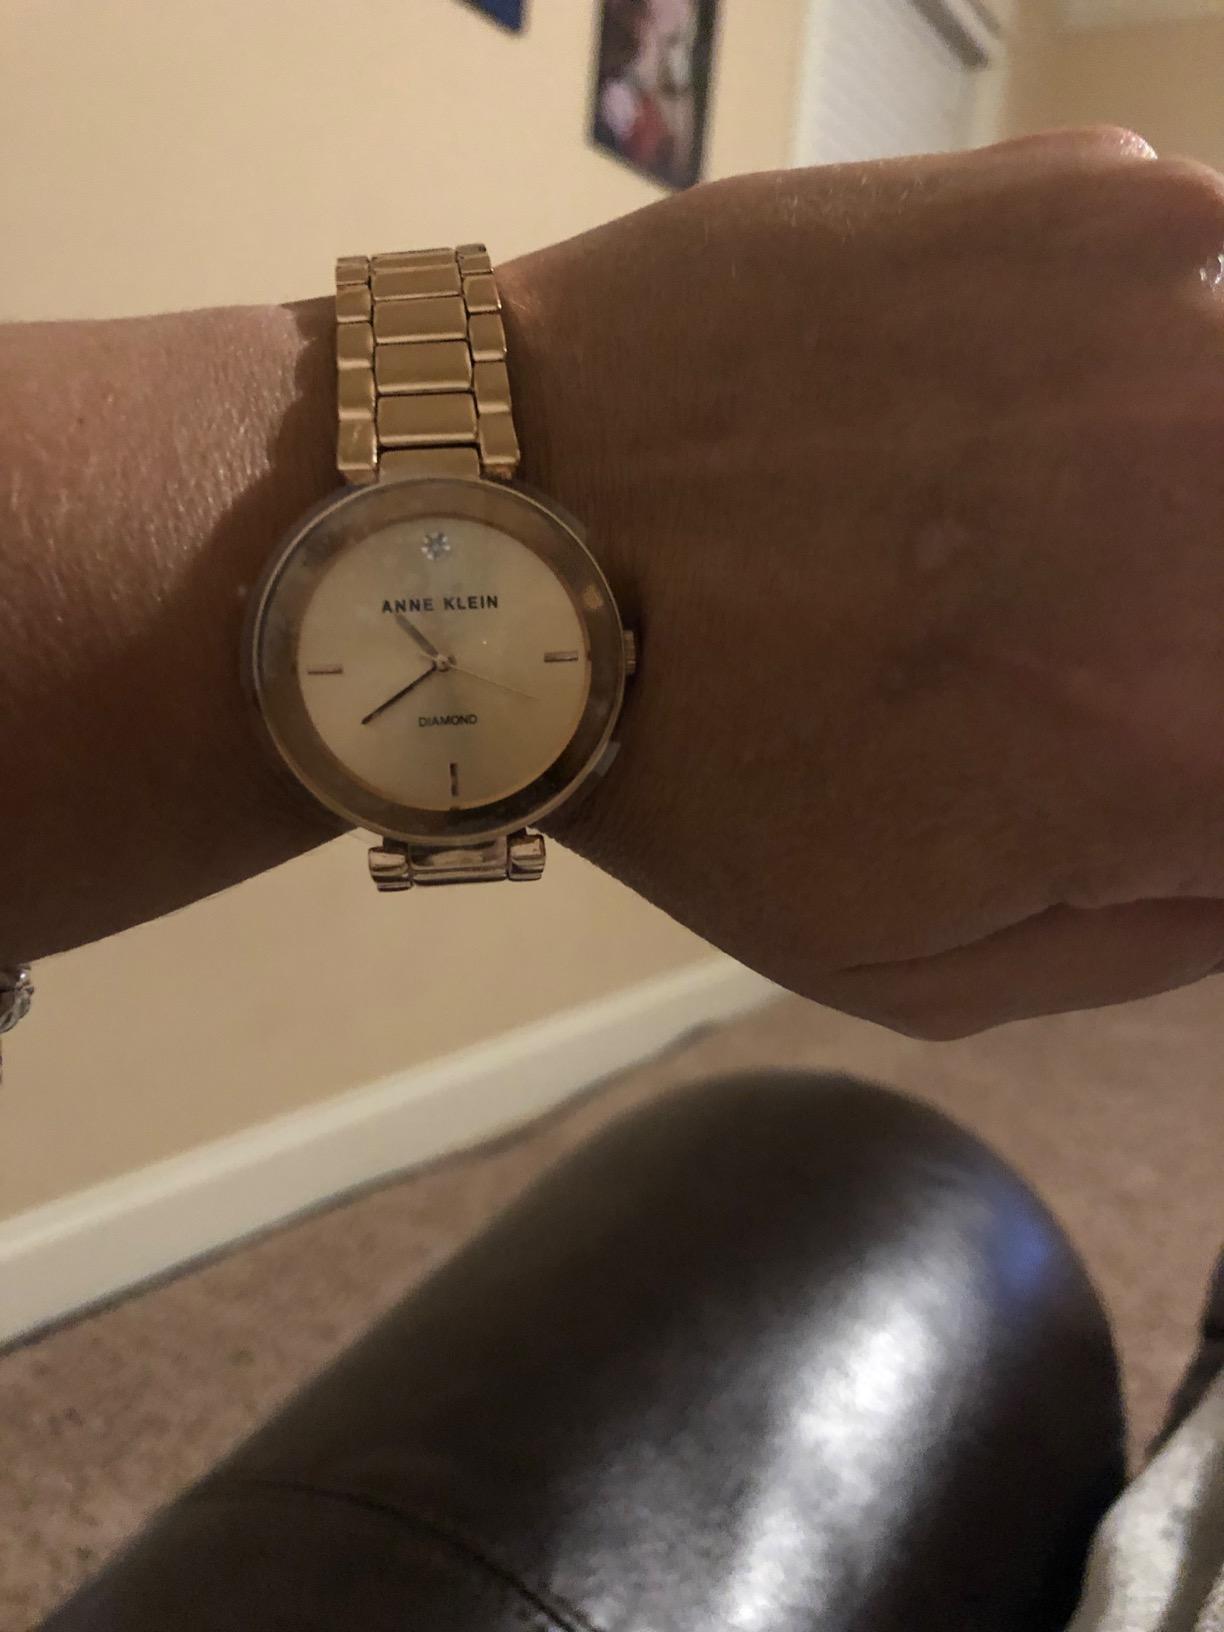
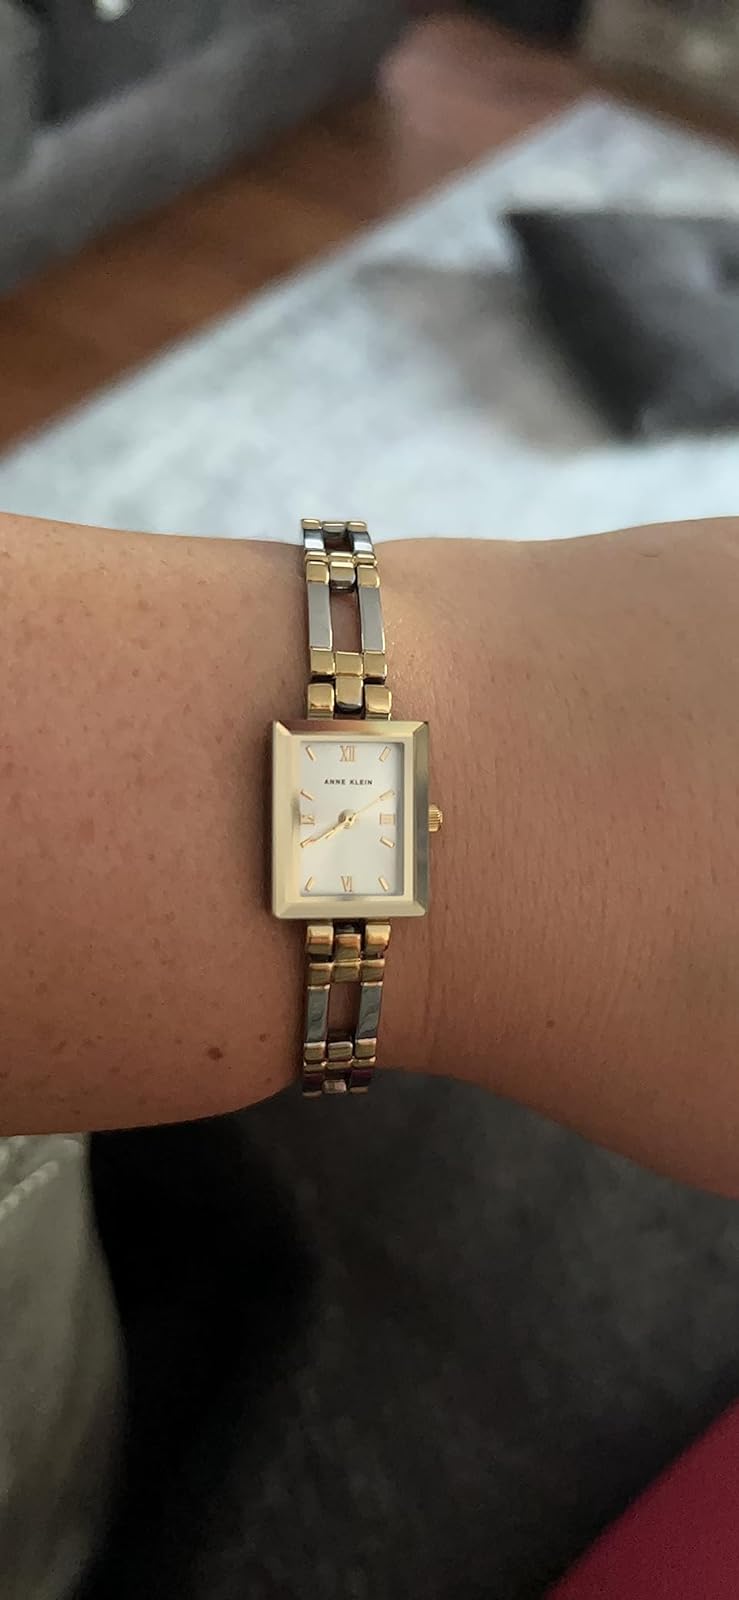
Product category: accessories_watch
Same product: no